Scar for Life

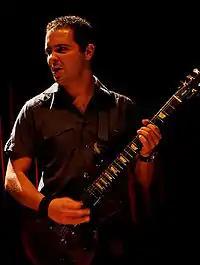
Scar For Life live 2009

Between the release of their first album and their second album, "It All Fades Away", in 2010, Scar For Life performed live around Portugal. The band opened for well-known Portuguese metal bands, such as R.A.M.P., headlined shows and played several acoustic showcases around the country. In 2010, the band released "Live and Acoustic", featuring songs recorded at some of these showcases. However, the band felt that the quality of "Live and Acoustic" wasn't up to the standard of a formal live album so this was also released via free download from the band's website as an official 'bootleg' album.